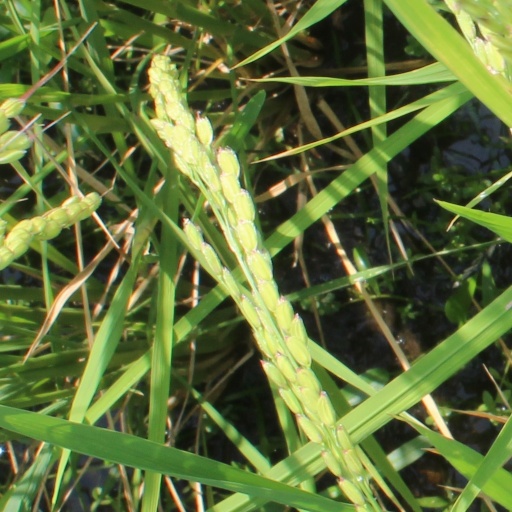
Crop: rice